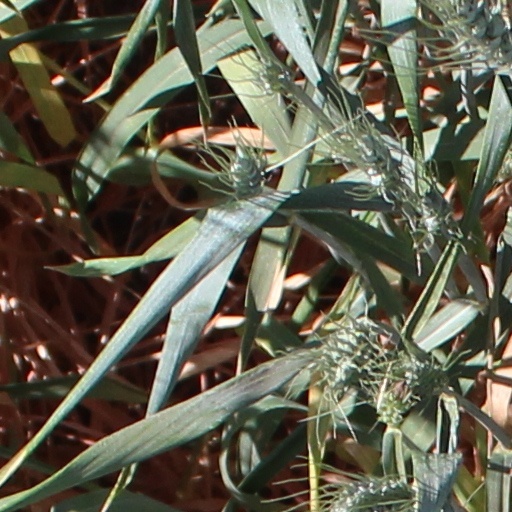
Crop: wheat